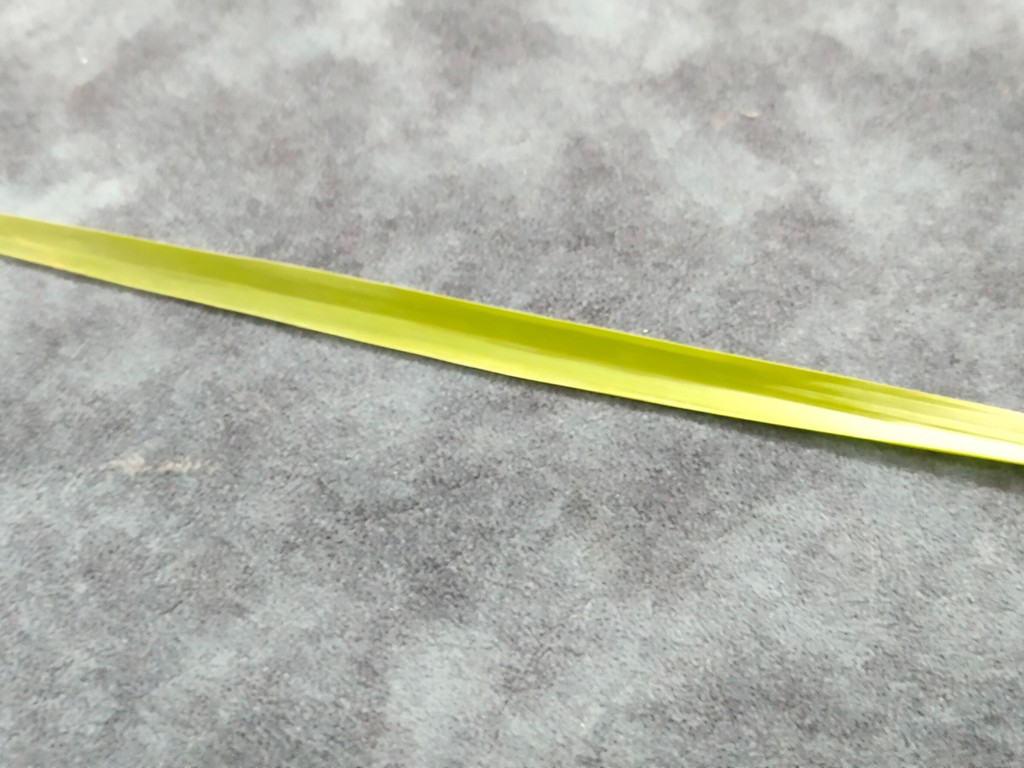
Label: Healthy